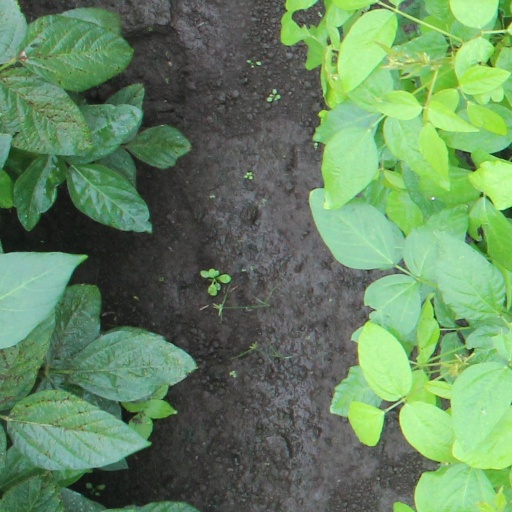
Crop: soybean